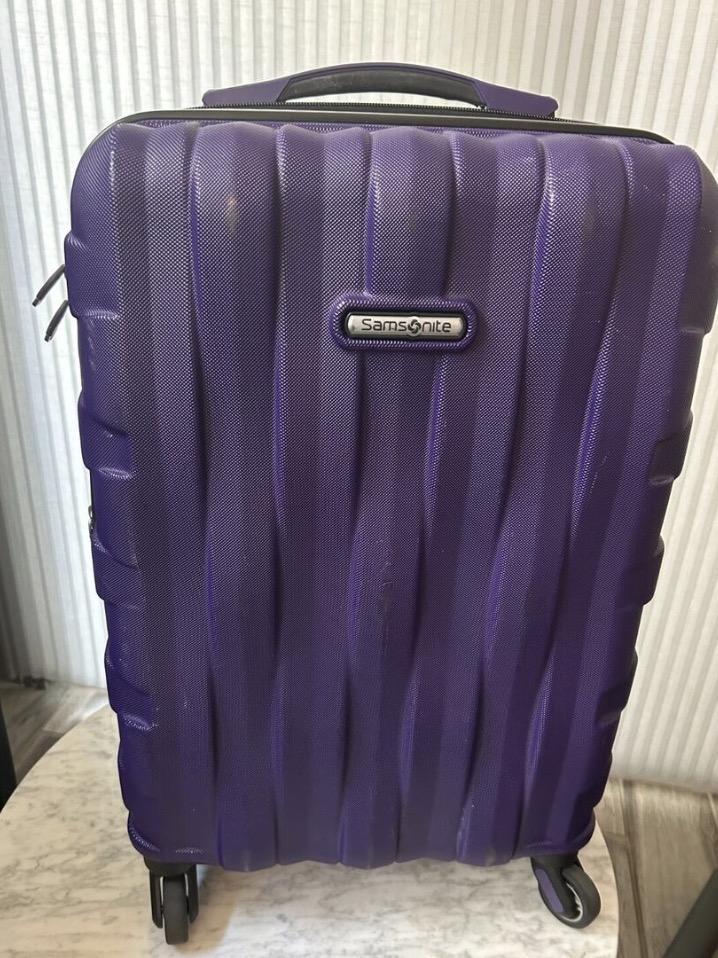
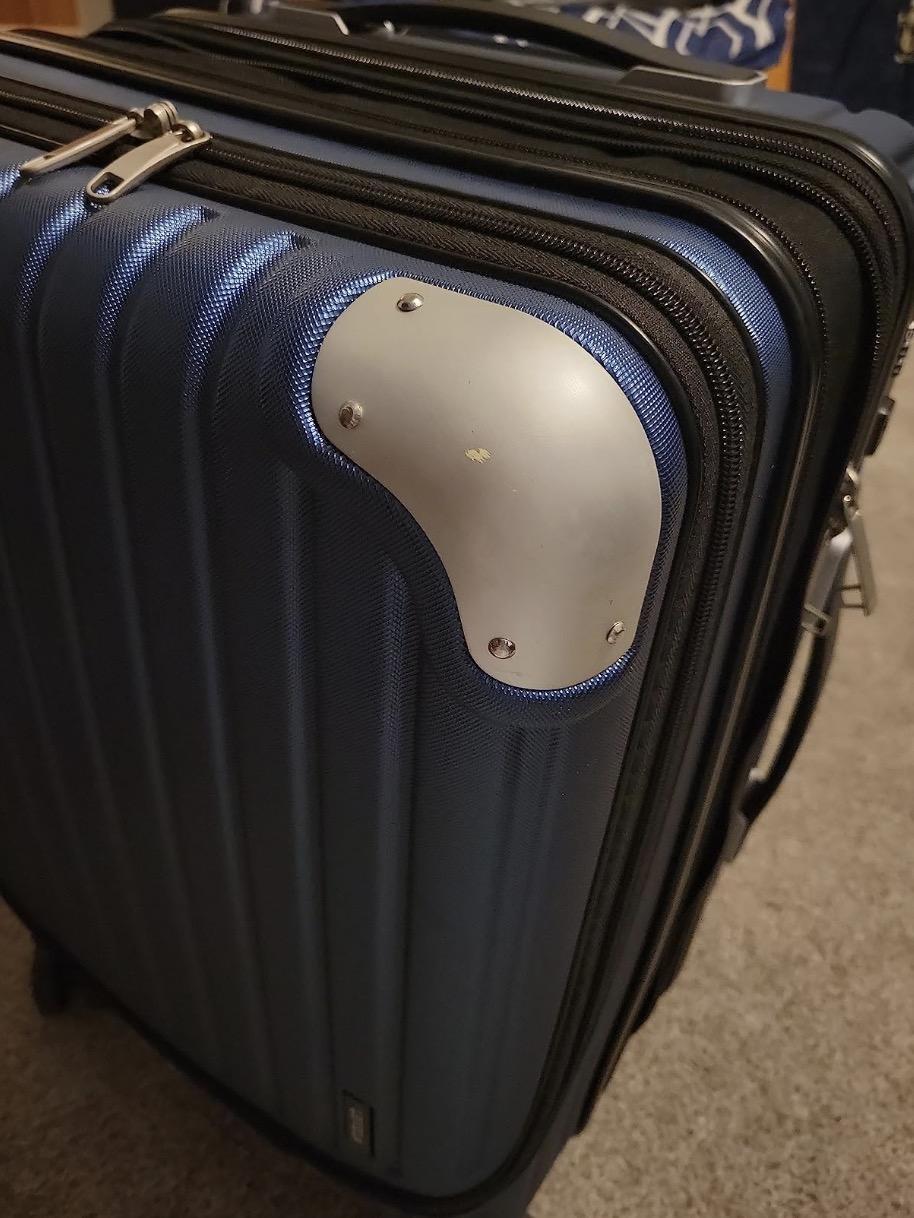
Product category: items_tea
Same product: no